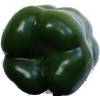
Label: green_pepper